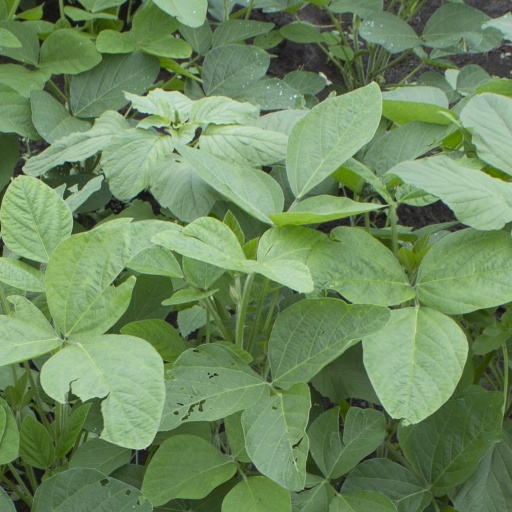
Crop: soybean